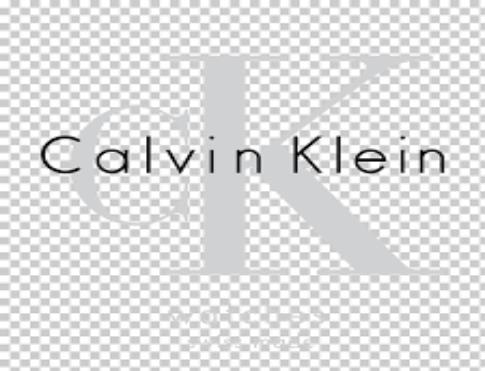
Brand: Ck Calvin Klein-2
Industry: Clothes